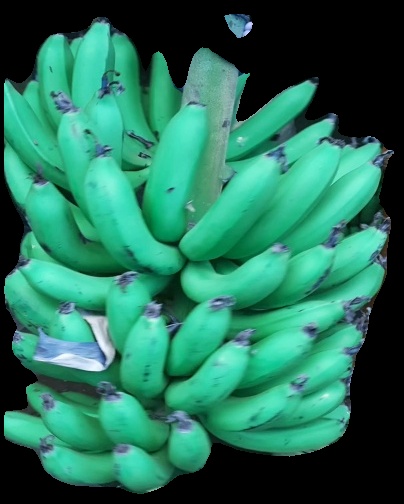
Variety: pachbale
Grade: grade1